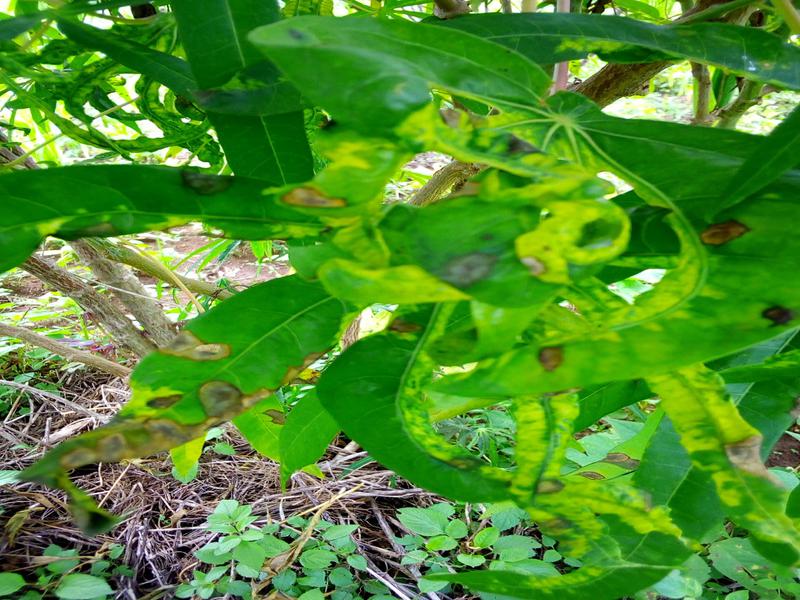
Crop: cassava
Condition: mosaic_disease